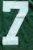
Number: 7